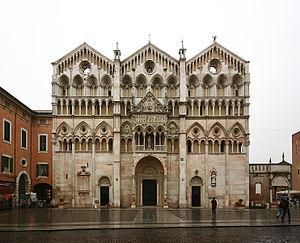
Francesco dalla Viola est un maître de chapelle, violoniste et compositeur du XVIᵉ siècle.